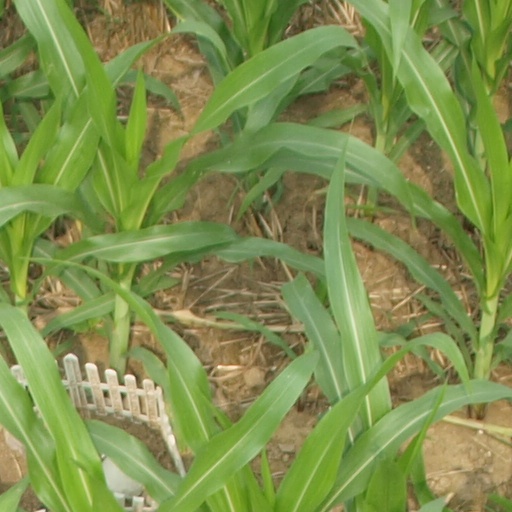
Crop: maize; corn